Charlotte Route 4

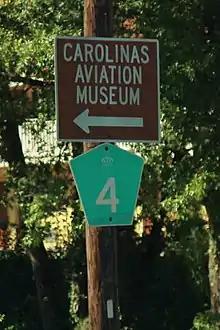
Charlotte Route 4 signage

Woodlawn Road, and the rest of Route 4, is a more typical four-lane arterial road with numerous driveways. Shortly after crossing I-77/US 21, Route 4 meets South Boulevard, where US 521 used to turn south off Woodlawn Road (coming from Billy Graham Parkway). The road continues east, eventually crossing Selwyn Avenue and becoming Runnymede Lane, which ends at Sharon Road after several curves. A short jog north on Sharon Road takes Route 4 to the beginning of Wendover Road; in either direction, two lanes turn to and from Sharon Road, maintaining a four-lane cross section on Route 4. Wendover Road soon crosses Providence Road (NC 16), and becomes Eastway Drive at a cloverleaf interchange with Independence Boulevard (US 74/NC 27). Eastway Drive runs north to North Tryon Street (US 29/NC 49), but Route 4 does not follow the entire road, instead forking northwest on Sugar Creek Road. Unlike the turns at Sharon Road, this turn only has one lane in each direction. Sugar Creek Road crosses North Tryon Street (US 29/NC 49) and then I-85 (Julius Chambers Highway) at exit 41, where Route 4 ends. The road however continues north through Derita, leading part of the way to Huntersville.